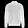
Label: Coat